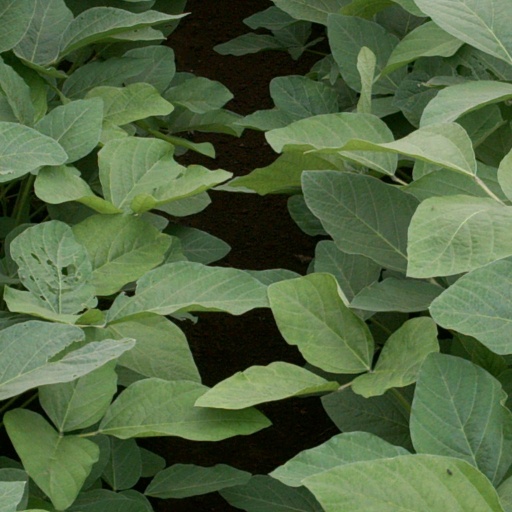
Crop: soybean